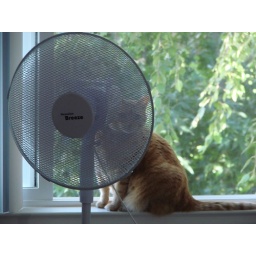
Pumpkin sitting in the window